Santa Maria Gloriosa dei Frari

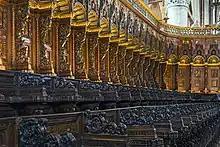
Choir stalls by Marco Cozzi

In 1475, a choir screen was built at the Santa Maria Gloriosa dei Frari so that during the service, the friars were separated from everyone else. It remains the only choir screen in Venice today. The front of the screen has much Gothic influence, especially from the late Gothic era. Some of the styles on the screen today were in historical Venetian fashion. Some elements have a classical influence, such as the leaves that were formed on the pilasters. The screen had an inscription on the front that was created in addition to the main curtain screen that came from the Romans. The design of the screen had works that influenced from other churches, such as San Zaccaria, Ss. Giovanni E Paolo, and San Michele in Isola.